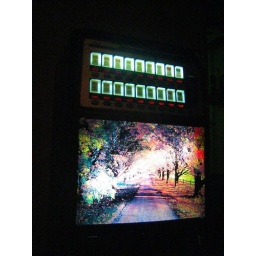
Cigarette machine in famous Copenhagen bar